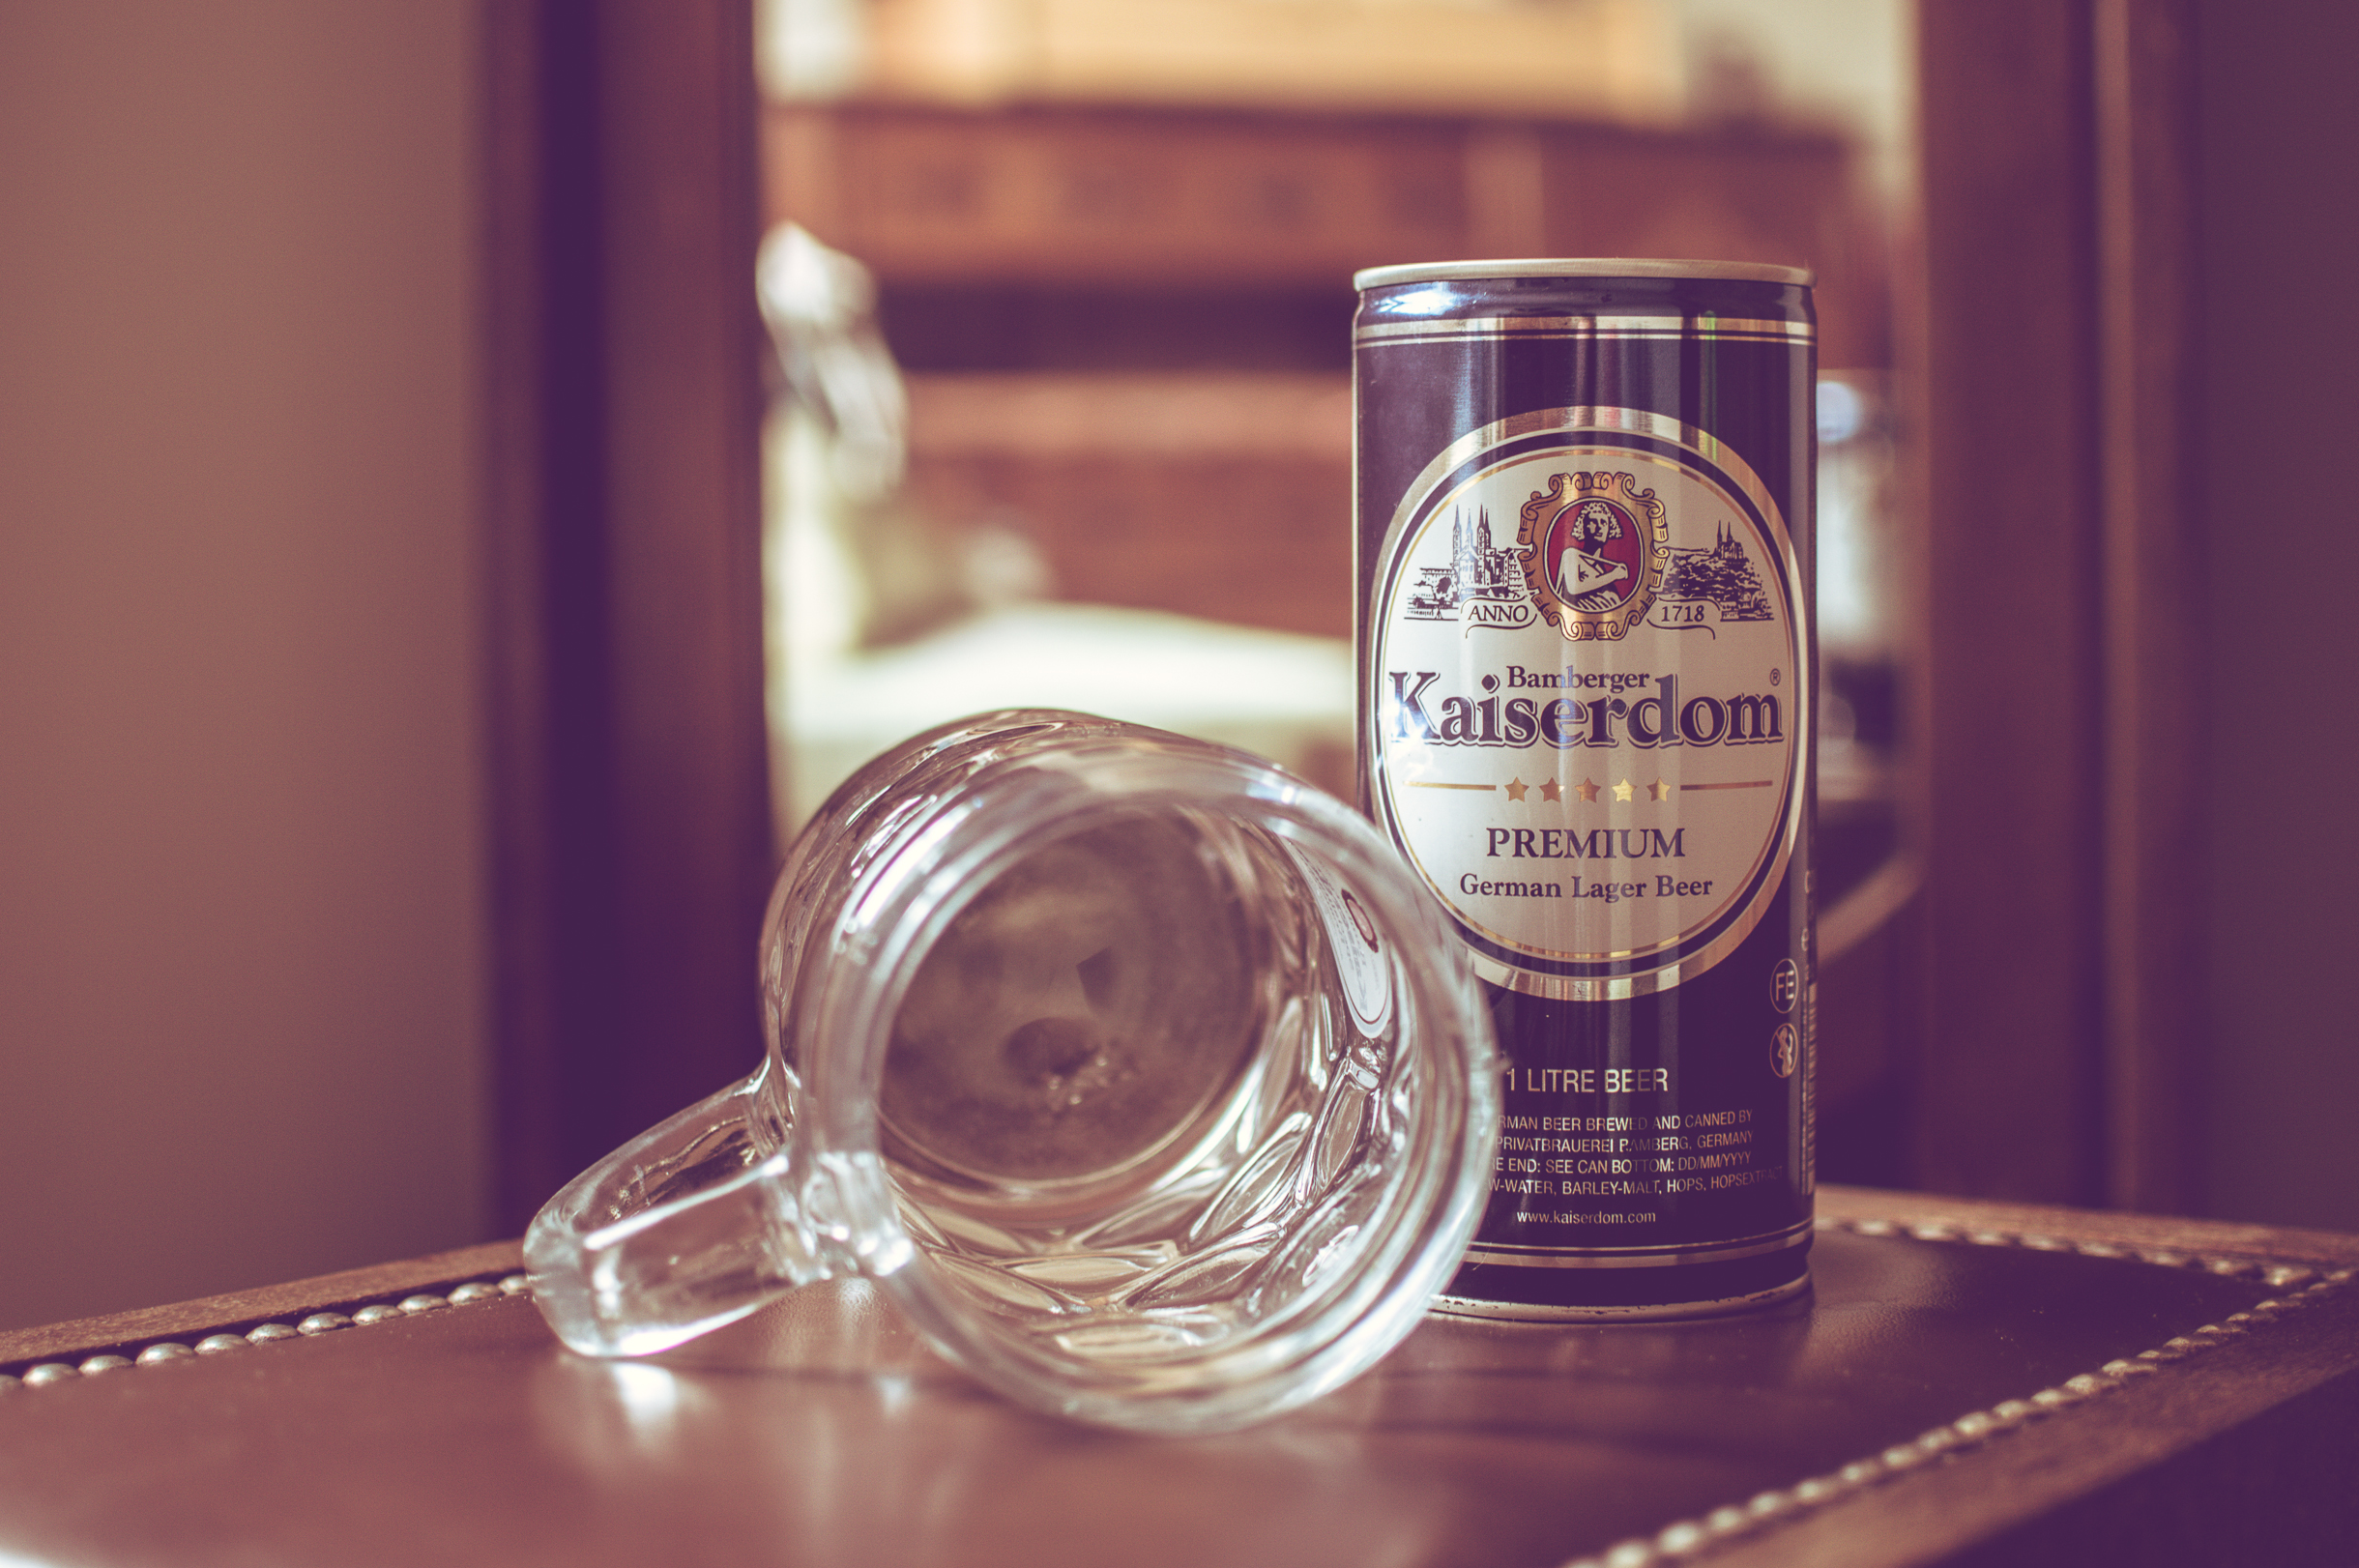
glass, beverage, drink, bottle, mug, lighting, beer, alcohol, can, liqueur, alcoholic beverage, distilled beverage